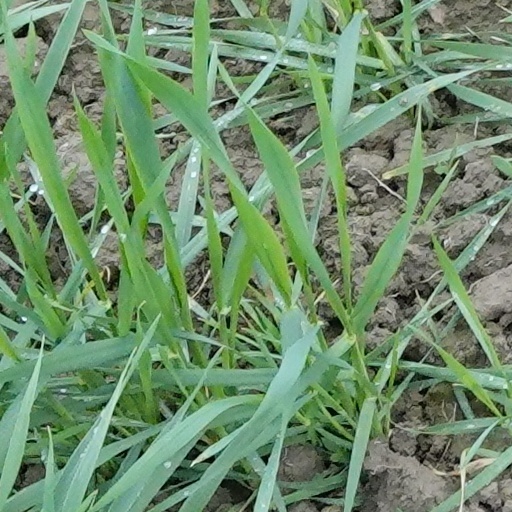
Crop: wheat